Air Afrique

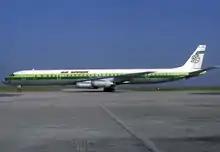
An Air Afrique Douglas DC-8-63CF at Charles de Gaulle Airport in 1980.

According to Aviation Safety Network, Air Afrique experienced seven accidents/incidents; only two of them led to fatalities.